Swartbooisdrift

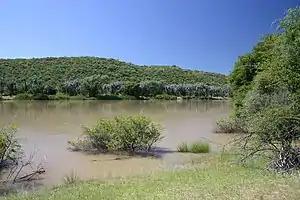
The shallow Kunene near Swartbooisdrift

Swartbooisdrift is a small settlement in the Kunene Region in the north of Namibia. It is situated on the banks of the Kunene River, at the Angolan border on the minor road D3700 and falls within the Epupa electoral constituency. Swartbooisdrift is populated by 150 - 300 semi-nomadic people of Himba and Herero descent, depending on the season.